Ratcheugh Observatory

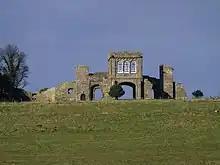
Ratcheugh Observatory from the east

Ratcheugh Observatory is a late 18th-century folly on a prominent crag between Alnwick and Longhoughton in north Northumberland, England. Commissioned by Hugh Percy, 1st Duke of Northumberland, the castellated Observatory incorporates a viewing tower with prospects of Alnwick and its castle, and of the North Sea coast at Boulmer.